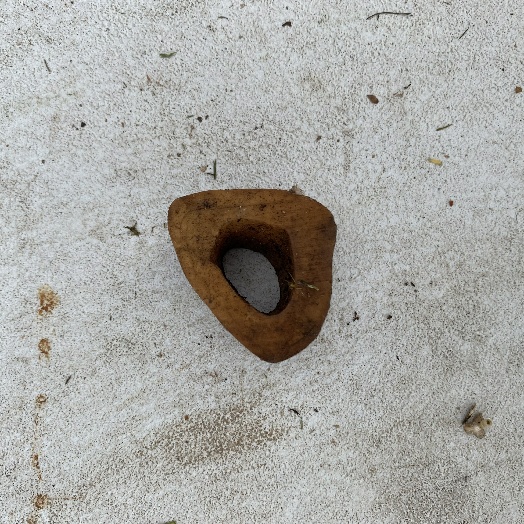
Label: Miscellaneous Trash